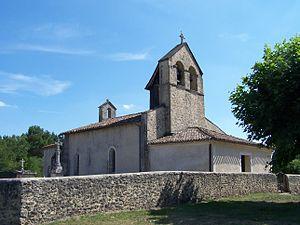
Église de Origne (Gironde, France)
L'église Saint-Jean-Baptiste d'Origne est une église catholique située sur la commune d'Origne, dans le département français de la Gironde, en France.
Cet article recense les monuments historiques de l'arrondissement de Langon, dans le département de la Gironde, en France.